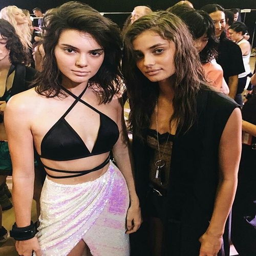
film character and basketball player at an event